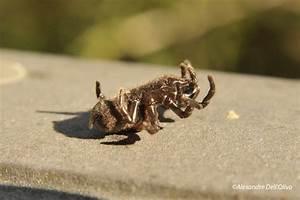
spider